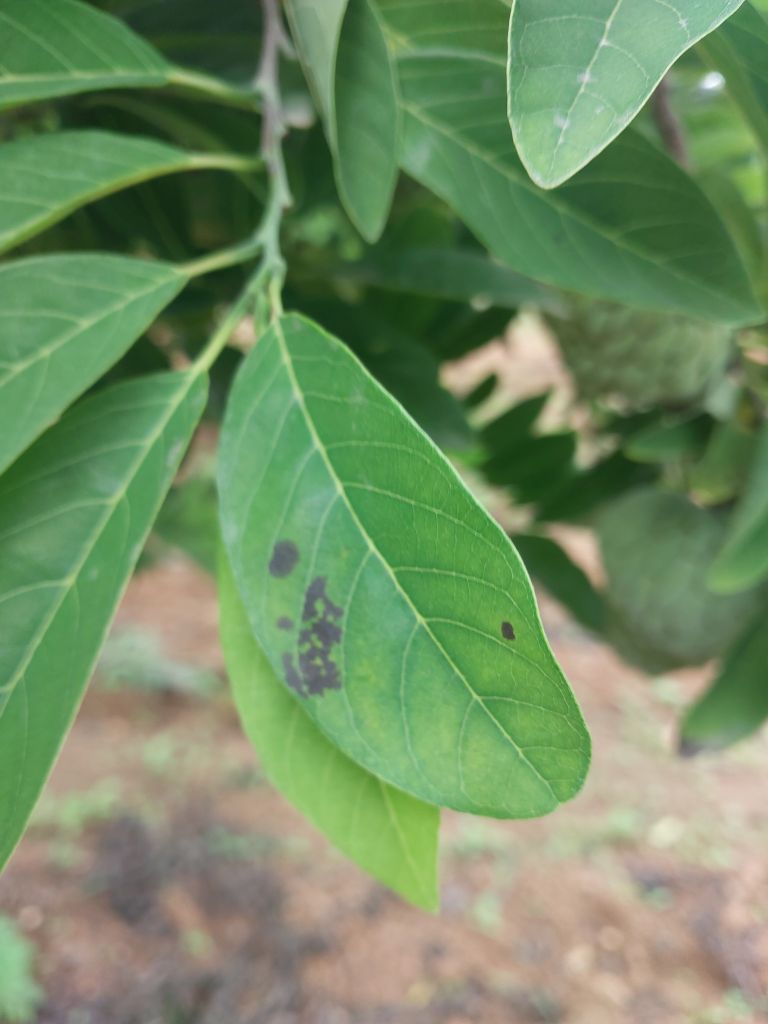
Disease label: Leaf spot on Leaves